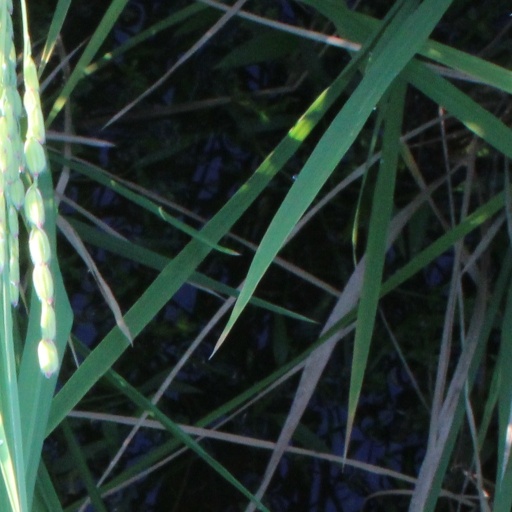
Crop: rice